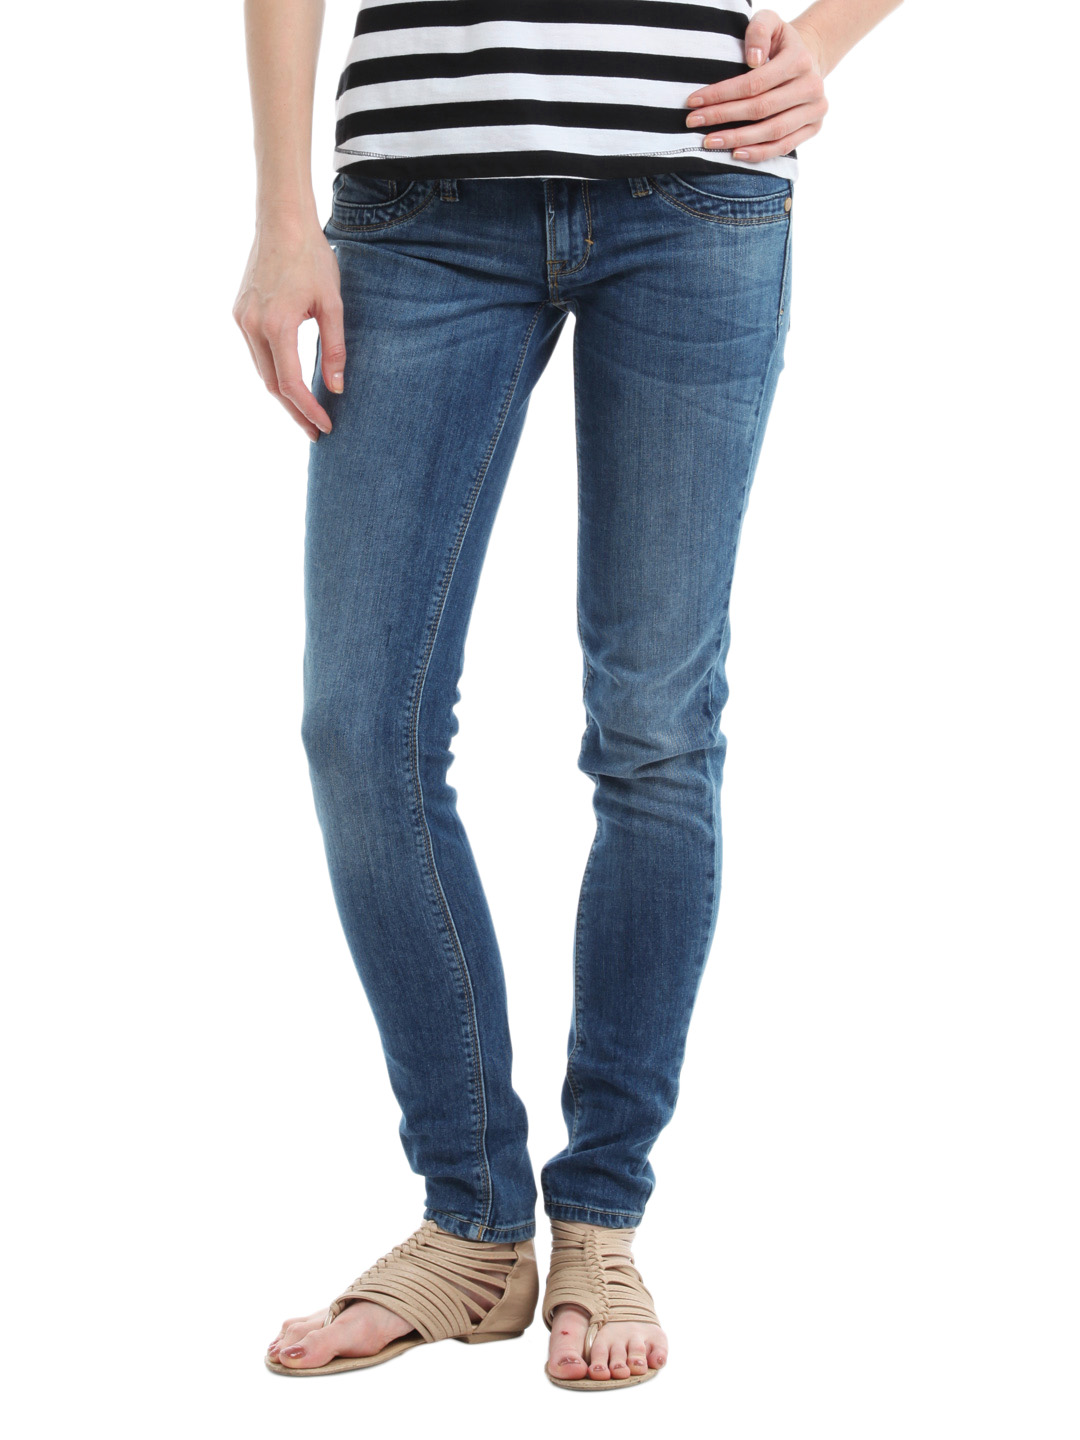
Wrangler Women Blue Jeggings
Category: Apparel / Bottomwear / Jeggings
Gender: Women
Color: Blue
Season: Summer 2012
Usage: Casual